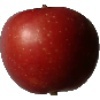
Label: braeburn_apple